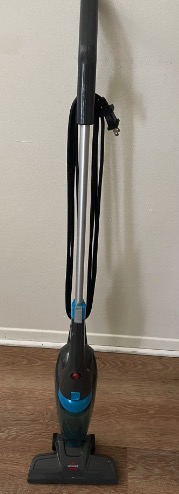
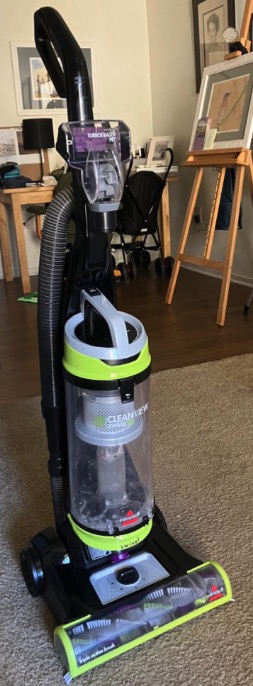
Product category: items_vacuum
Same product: no